Rain sensor

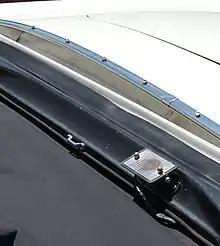
General Motors automatic rain sensor installed on a 1955 Chevrolet Bel Air convertible.

In 1958, the Cadillac Motor Car Division of General Motors experimented with a water-sensitive switch that triggered various electric motors to close the convertible top and raise the open windows of a specially-built Eldorado Biarritz model, in case of rain. The first such device appears to have been used for that same purpose in a concept vehicle designated Le Sabre and built around 1950–51.